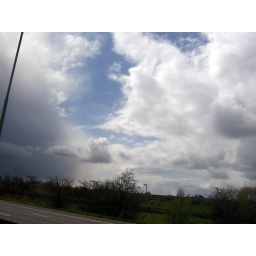
Black clouds behind, black clouds in front...and a brief respite of blue in between.